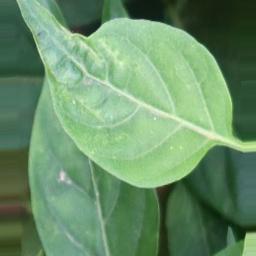
Label: healthy